Early life and military career of John McCain

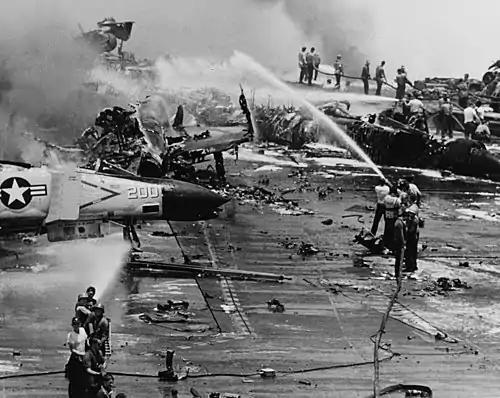
Crew members fighting the 1967 USS "Forrestal" fire

In November 1965, he had his third accident when apparent engine failure in his T-2 Buckeye trainer jet over the Eastern Shore of Virginia led to his ejecting safely before his plane crashed. While at Meridian, McCain requested a combat assignment. In October 1966, he was slated for upcoming Vietnam War duty, and so reported to the VA-44 Replacement Air Group squadron at Naval Air Station Cecil Field in Florida for training on the A-4 Skyhawk, a single-seat jet attack aircraft. There McCain was seen as a good pilot, albeit one who tended to "push the envelope" in his flying. Promoted to lieutenant commander in January 1967, McCain joined the aircraft carrier by May 1967, flying Skyhawks with the VA-46 "Clansmen" squadron. "Forrestal" conducted training exercises in the Atlantic early in the year, then set sail for the Pacific in June. By this time, Jack McCain had risen in the ranks, making rear admiral in 1958 and vice admiral in 1963; in May 1967, he was promoted to four-star admiral, and became Commander-in-Chief, U.S. Naval Forces, Europe, stationed in London.